Croatia in the Eurovision Song Contest 2017

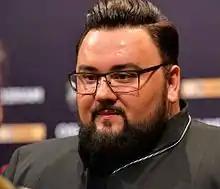
Jacques Houdek during a press meet and greet

According to Eurovision rules, all nations with the exceptions of the host country and the "Big Five" (France, Germany, Italy, Spain and the United Kingdom) are required to qualify from one of two semi-finals in order to compete for the final; the top ten countries from each semi-final progress to the final. The European Broadcasting Union (EBU) split up the competing countries into six different pots based on voting patterns from previous contests, with countries with favourable voting histories put into the same pot. On 31 January 2017, a special allocation draw was held which placed each country into one of the two semi-finals, as well as which half of the show they would perform in. Croatia was placed into the second semi-final, to be held on 11 May 2017, and was scheduled to perform in the second half of the show.